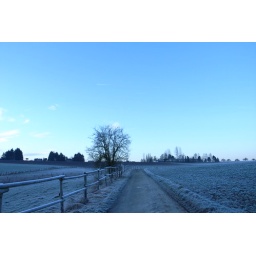
road in the field